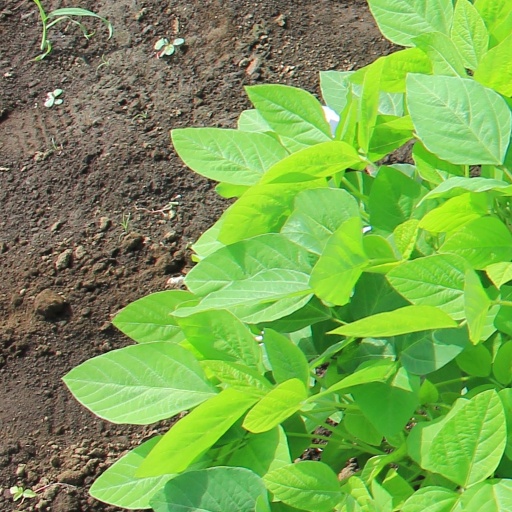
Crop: soybean